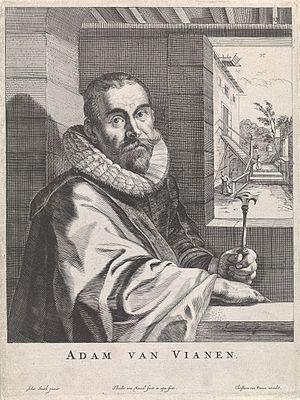
Théodorus van Kessel ou Theodor van Kessel, né vers 1620 et mort en 1696, est un graveur flamand établi à Anvers.
Adam van Vianen était un orfèvre de premier plan du début de l'âge d'or néerlandais, qui a suivi une formation de graveur et qui fut également médailleur. Contrairement à son frère Paul van Vianen, il a passé peu de temps loin de son Utrecht natal. Ensemble, ils ont développé le style auriculaire qui comble le fossé entre l'ornement maniériste nordique et baroque.